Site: brandenburg
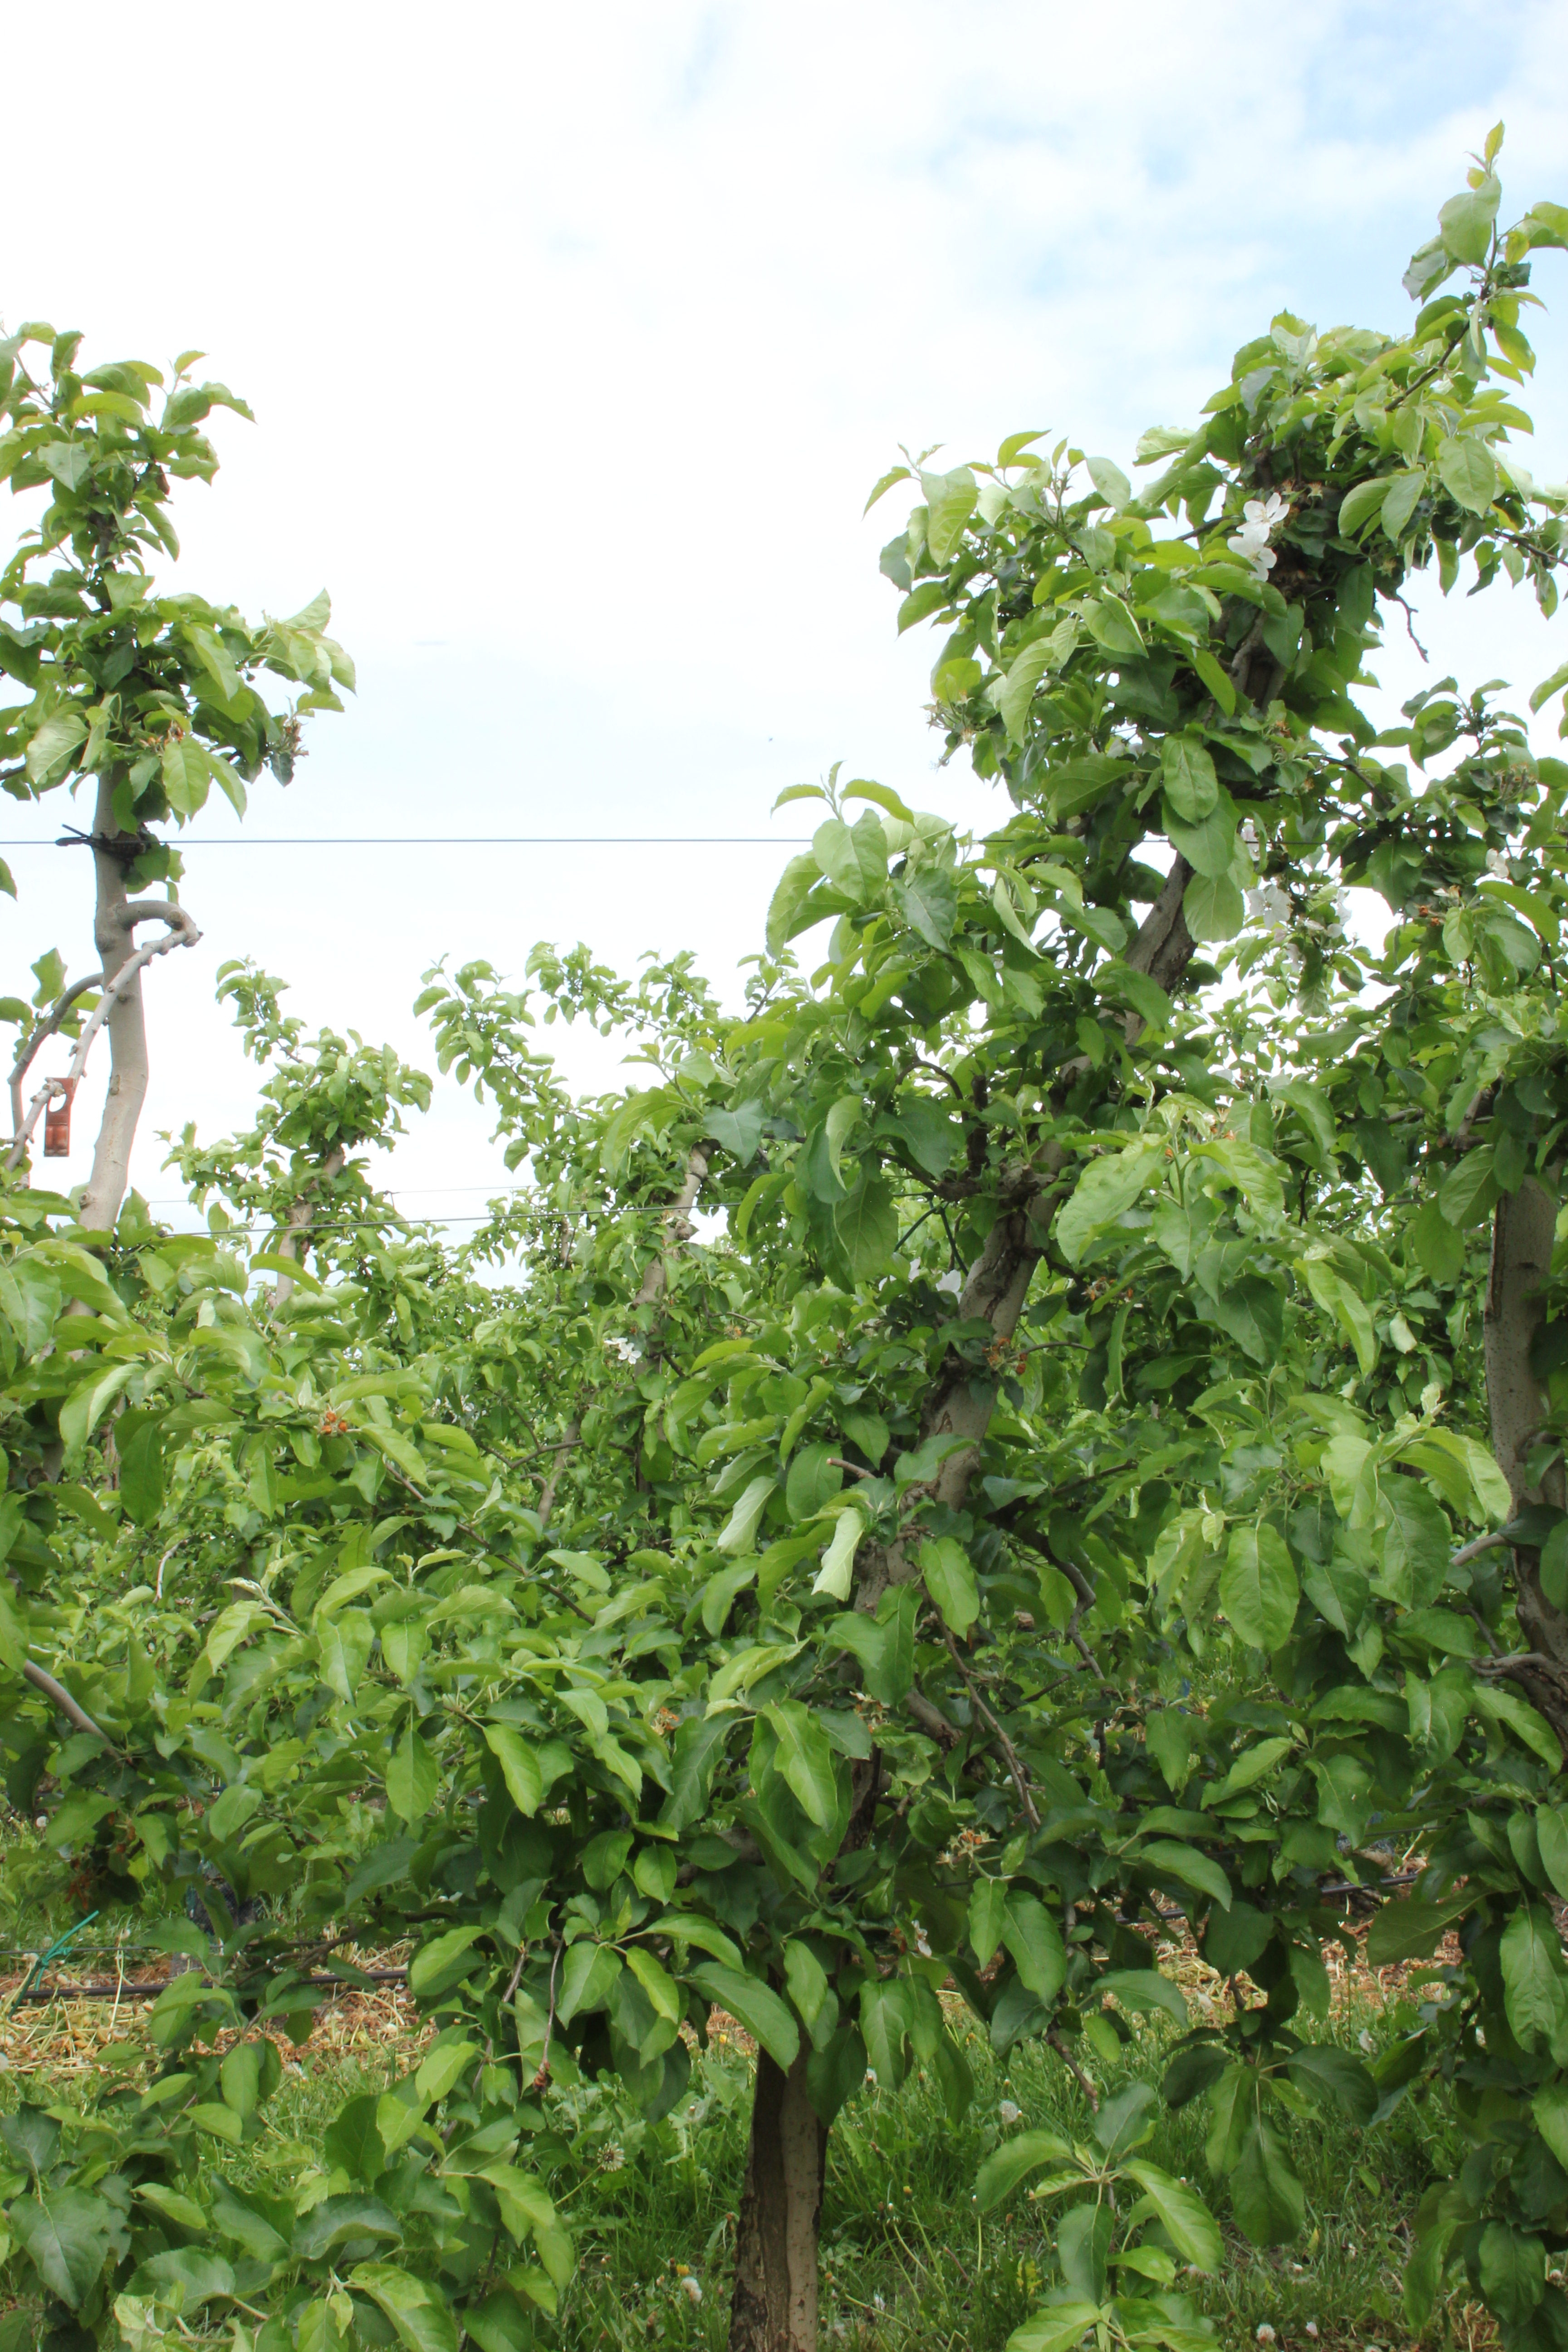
Growth stage (BBCH 67): Flowering